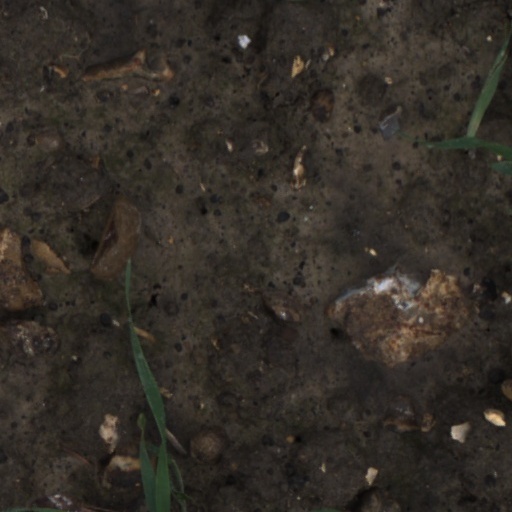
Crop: wheat